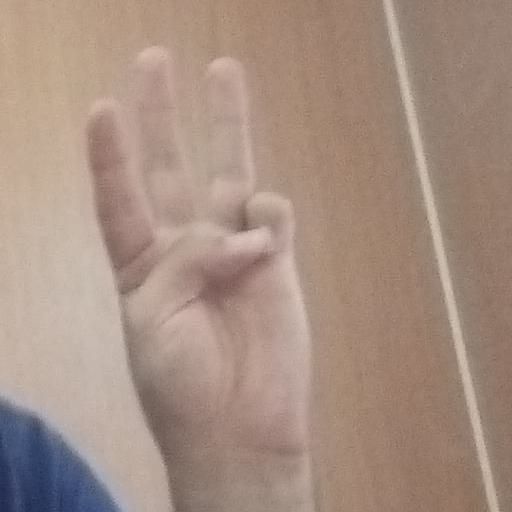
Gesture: three